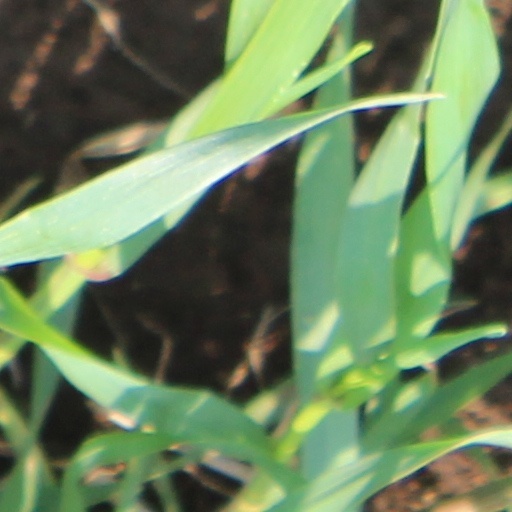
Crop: wheat